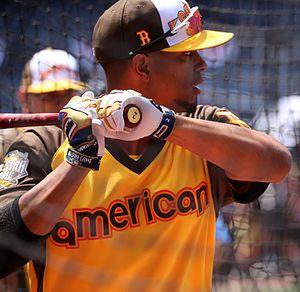
Xander Jan Bogaerts est un joueur d'arrêt-court des Red Sox de Boston de la Ligue majeure de baseball.